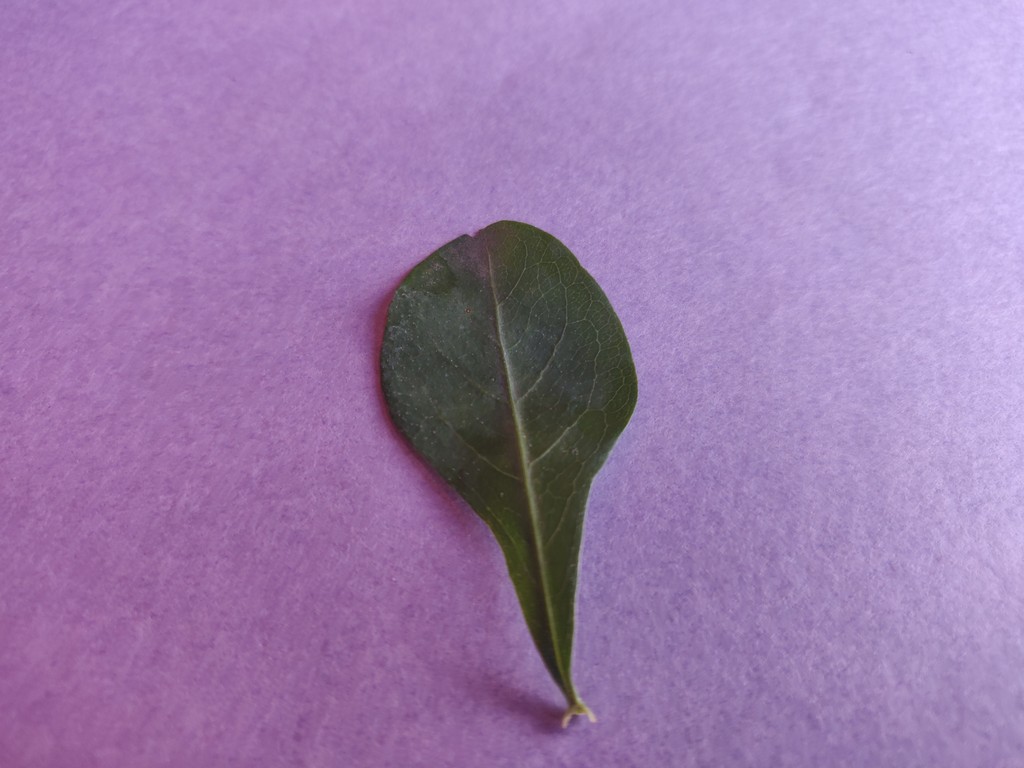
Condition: Healthy
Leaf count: single
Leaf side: front